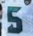
Number: 5